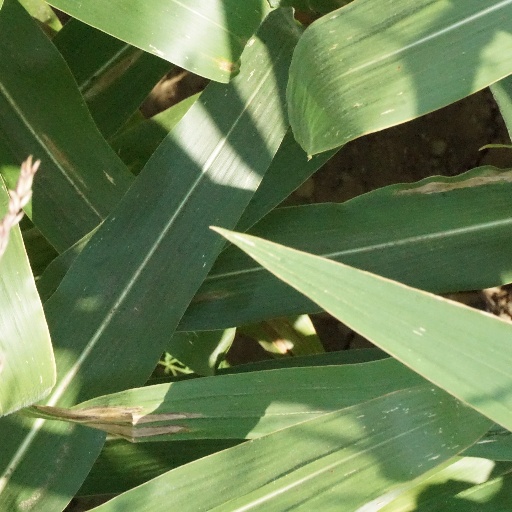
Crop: maize; corn